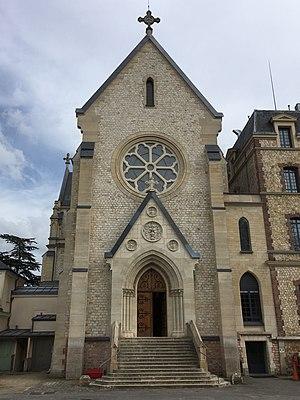
Entrée de la chapelle du Lycée Sainte-Geneviève
Le lycée Sainte-Geneviève situé à Versailles est un lycée de classes préparatoires réputé en raison du taux de réussite élevé de ses étudiants aux concours des grandes écoles d'ingénieurs et de commerce.